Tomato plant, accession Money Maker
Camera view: vertical (180 deg); turntable rotation: 30 degrees
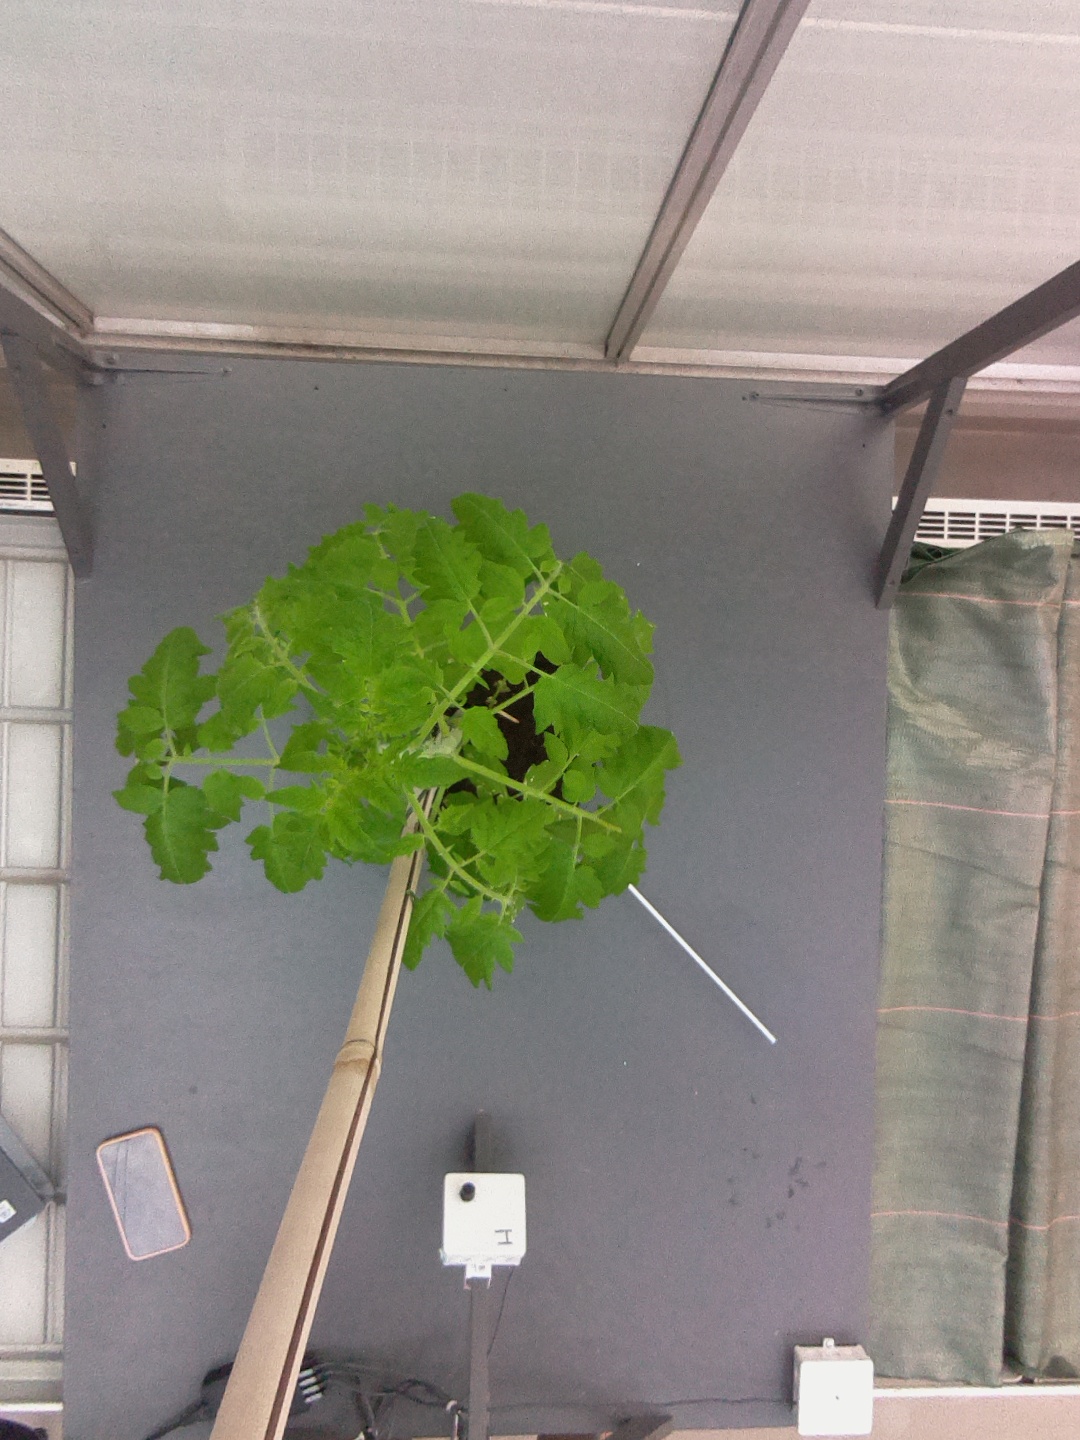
BBCH growth stage 53: 3 inflorescences visible